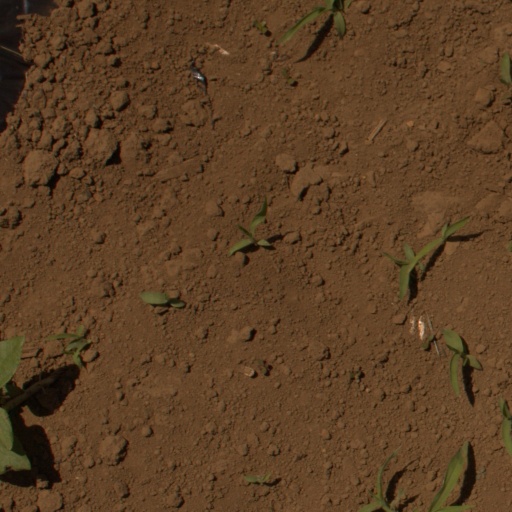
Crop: Jerusalem artichoke